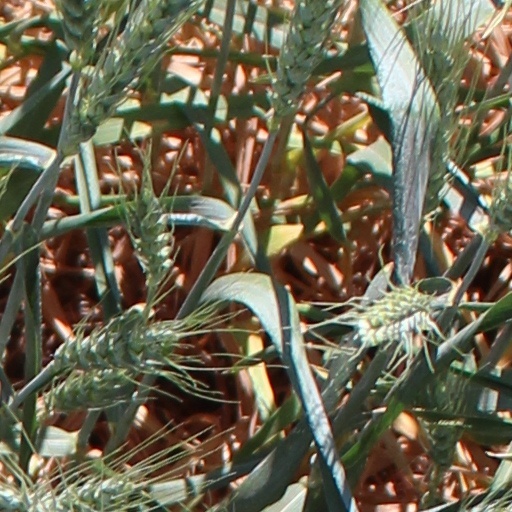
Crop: wheat